History of France

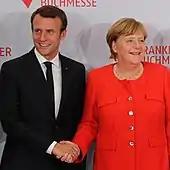
Emmanuel Macron and Germany's Angela Merkel in 2017

The second colonial empire constituted the overseas colonies, protectorates and mandate territories that came under French rule from the 16th century onward. A distinction is generally made between the "first colonial empire", that existed until 1814, by which time most of it had been lost, and the "second colonial empire", which began with the conquest of Algiers in 1830. The second colonial empire came to an end after the loss in later wars of Vietnam (1954) and Algeria (1962), and relatively peaceful decolonizations elsewhere after 1960.